C. Louise Boehringer

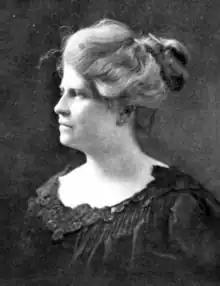

Cora Louise Boehringer (1878 – September 11, 1956) was an American educator who was the first female superintendent of schools in Yuma County, Arizona. She has been called "the mother of the Arizona educational system". In 2008 she was inducted into the Arizona Women's Hall of Fame.